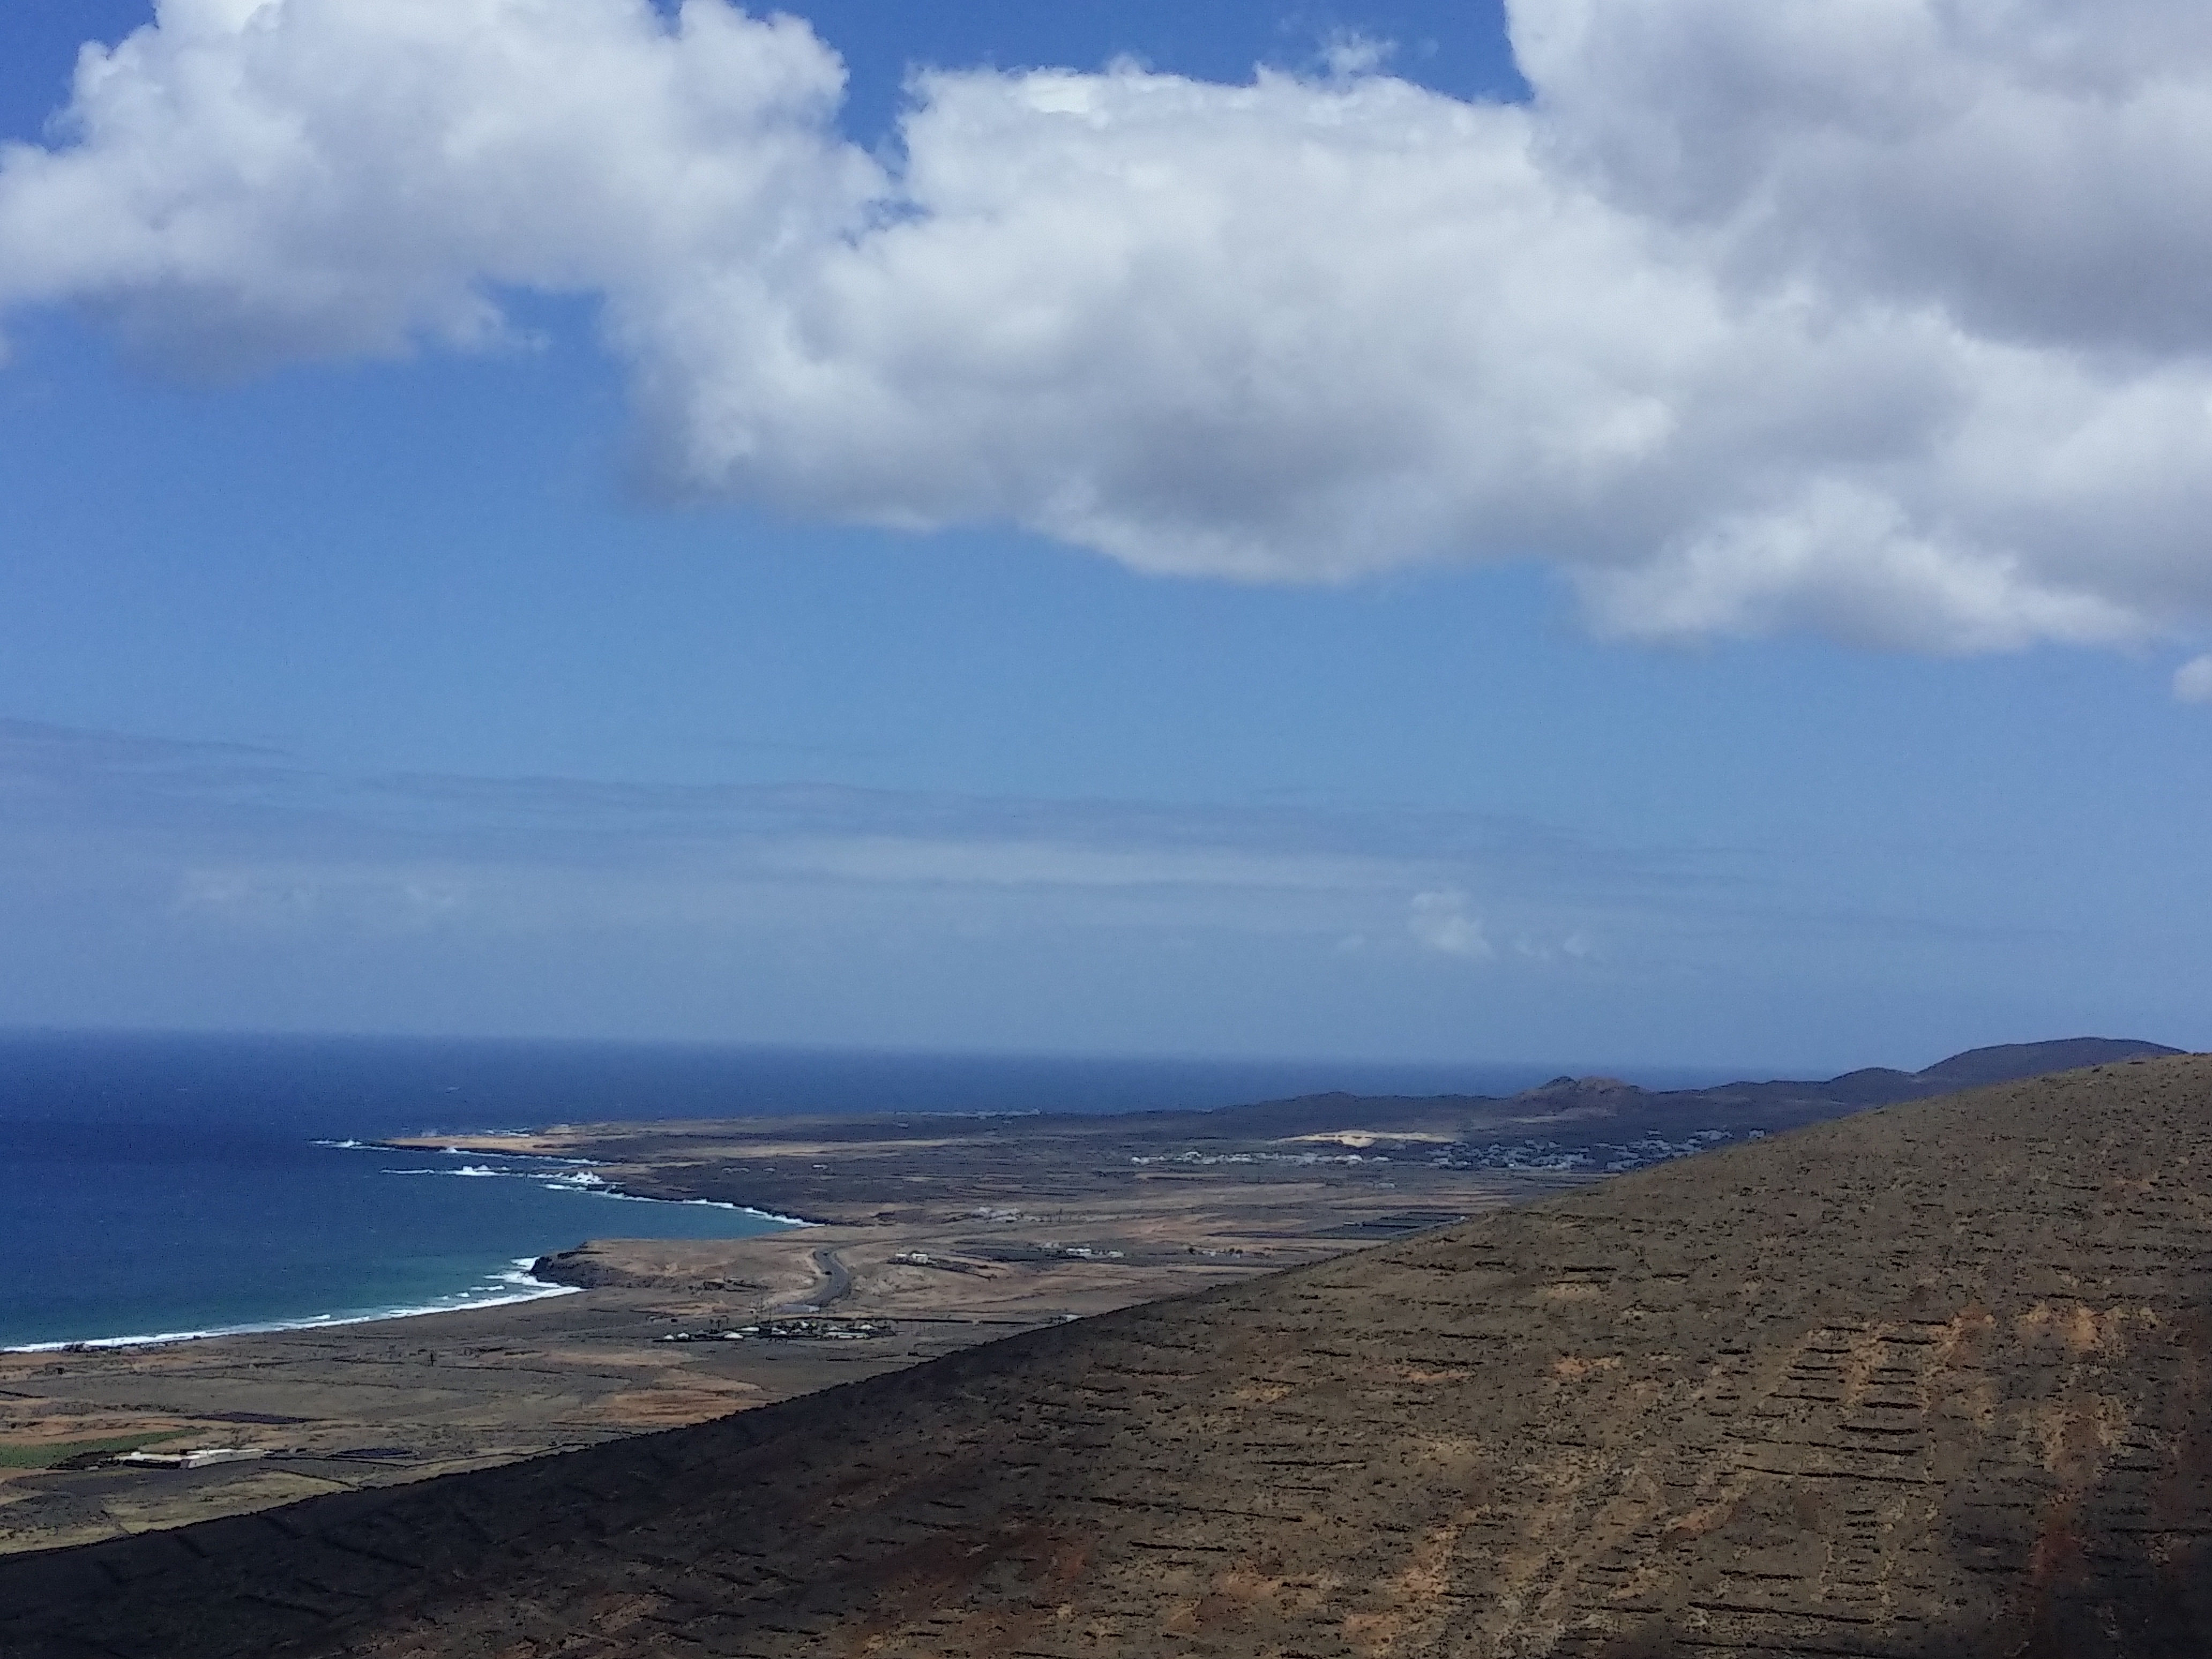
beach, sea, coast, ocean, horizon, cloud, sky, shore, wave, cliff, bay, terrain, body of water, cape, canary, lanzarote, landform